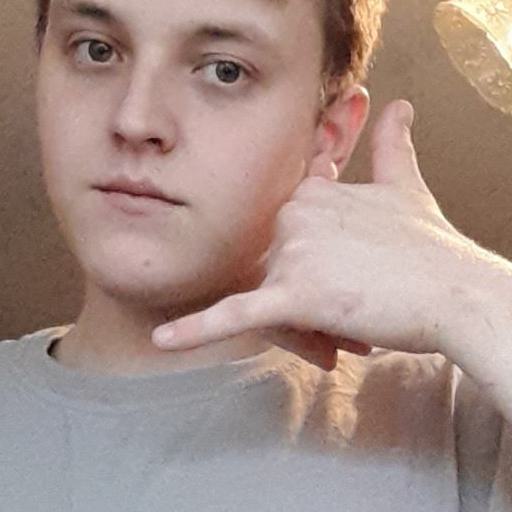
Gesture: call